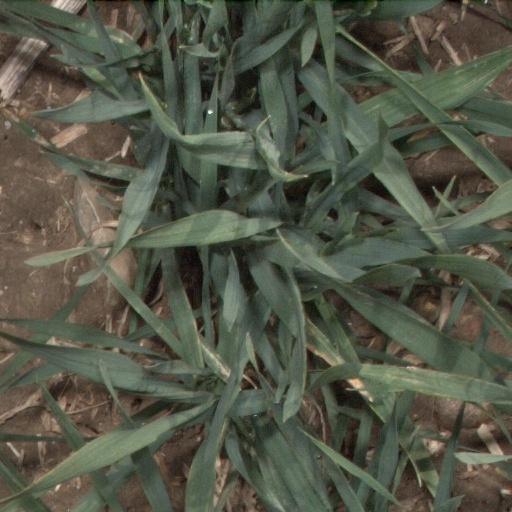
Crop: wheat